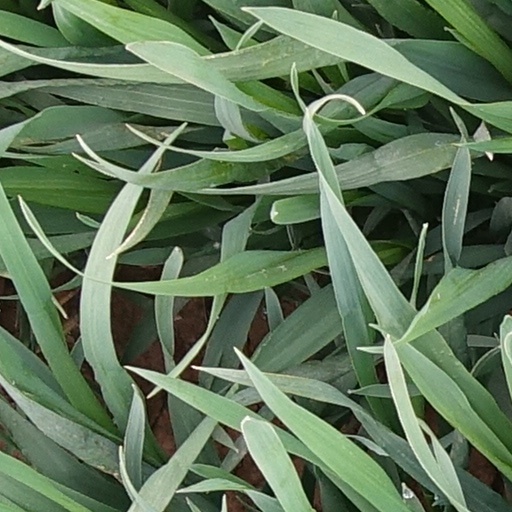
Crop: wheat